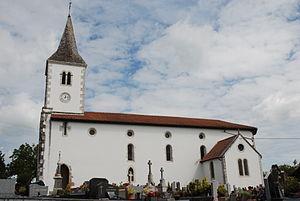
Arraute-Charrite, l'église Saint-Pierre
Arraute-Charritte est une commune française, située dans le département des Pyrénées-Atlantiques en région Nouvelle-Aquitaine.
Acrotte est une ancienne commune française du département des Pyrénées-Atlantiques. Le 27 juin 1842, la commune fusionne avec Charritte pour former la nouvelle commune d'Arraute-Charritte.